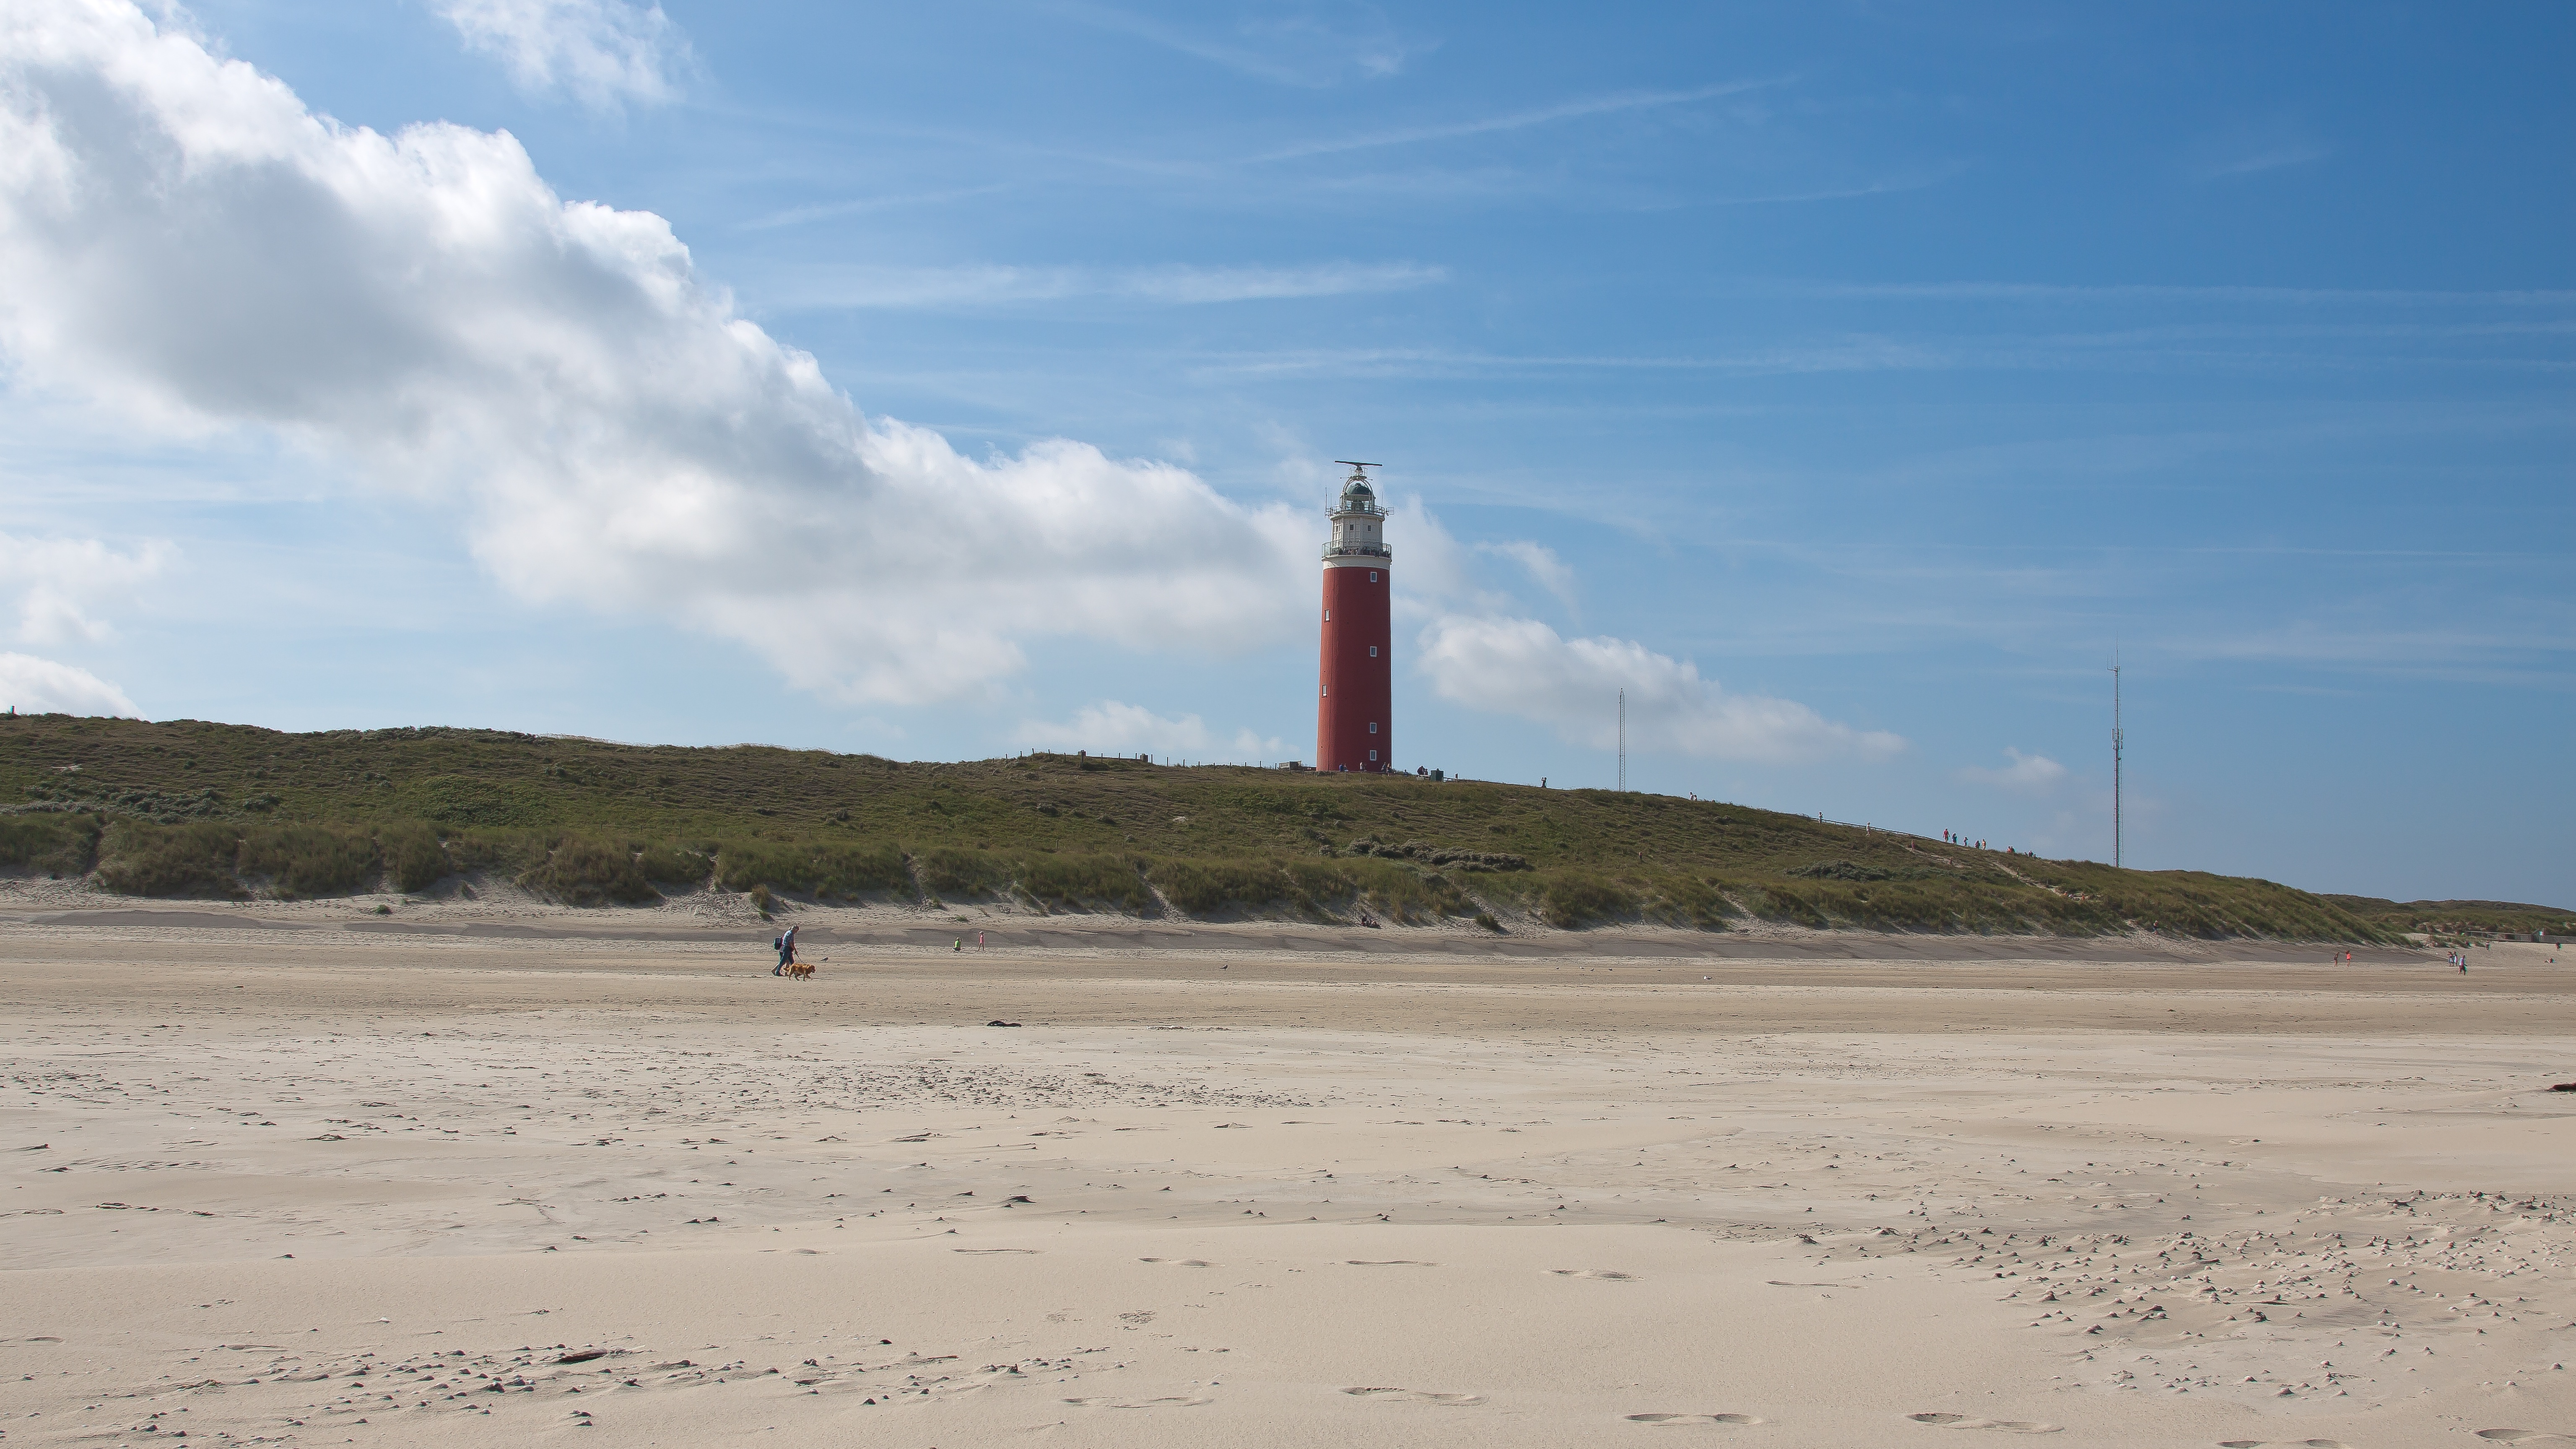
beach, sea, coast, water, nature, grass, sand, ocean, lighthouse, architecture, sky, sun, warm, shore, wind, summer, tower, holiday, bay, beacon, body of water, dunes, netherlands, clouds, hope, habitat, north sea, cape, texel, atmospheric, seafaring, grasses, recovery, sand beach, natural environment